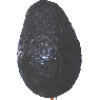
Label: avocado